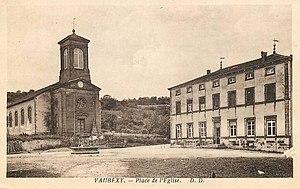
La place de l'église vers 1920.
Vaubexy est une commune française située dans le département des Vosges, en région Grand Est.